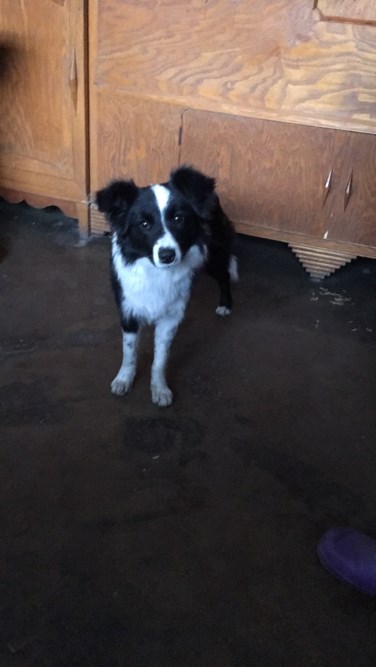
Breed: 2594-n000109-Border_collie